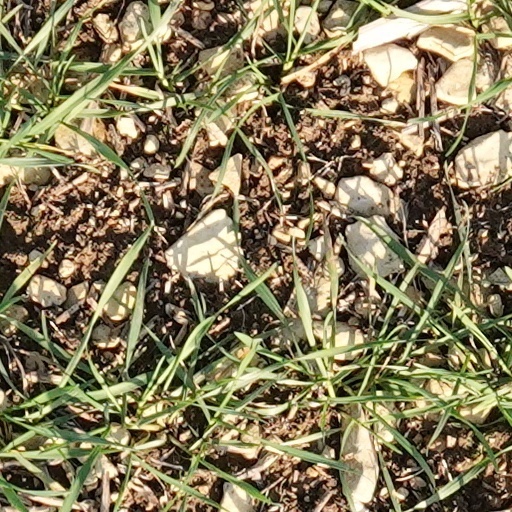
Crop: wheat